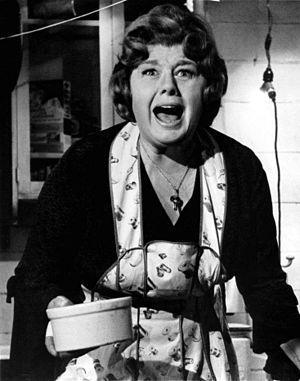
What's the Matter with Helen? est un film américain réalisé par Curtis Harrington, sorti en 1971.